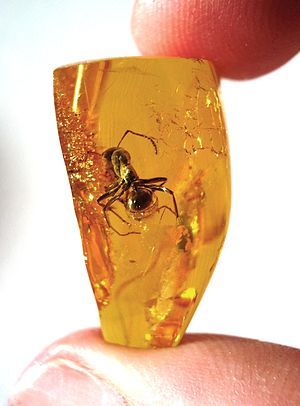
Rav
Baltisk rav (40-50 MYO) med stor myre.
Rav er forstenet harpiks af bl.a. Guldlærk. En betingelse for, at der dannes rav, er, at harpiksen ender i havet og ligger der i mindst 30-50 millioner år. Først efter denne lange iltfrie proces med trykpåvirkninger, hvorved plantesaften forandrer sig, og olieindholdet reduceres, dannes det rigtige ægte rav. Overgangsformerne mellem harpiks og ægte rav kaldes kopal. Dette materiale er mere porøst, så man kan knække flager af med en negl. Verdens ældste rav er 235-231 millioner år gammelt, og det er fundet i Østrig og Bayern. Danmarks ældste rav er fundet på Bornholm og er 170 millioner år gammelt. Densiteten af rav er i gennemsnit 1,05 g/mL, dvs. kun en anelse højere end densiteten af havvand. Rav flyttes derfor let rundt af vandmasser i bevægelse. Rav, der er fundet som opskyl på en strand, anses for at være finere end rav gravet ud af jorden. Hvis man er heldig, kan man finde fossiler af insekter i ravklumper.